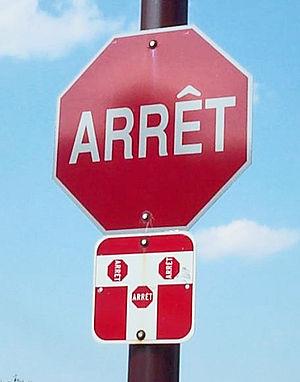
Panneau arrêt au Québec
La culture québécoise est l'ensemble des traits distinctifs, spirituels et matériels, intellectuels et affectifs qui caractérisent la société québécoise. Ce terme englobe les arts, la littérature, les mœurs, les systèmes de valeurs, les traditions et les croyances collectives des Québécois. On appelle québécitude ce qui appartient à cette culture. Elle s'inscrit dans la civilisation occidentale.
Un panneau stop ou panneau arrêt est un panneau de signalisation qui est habituellement implanté au droit des intersections et qui informe les conducteurs qu'ils doivent marquer l'arrêt avant de continuer.